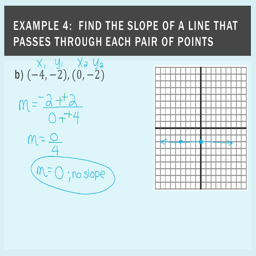
example : find the slope of a line that passes through each pair of points